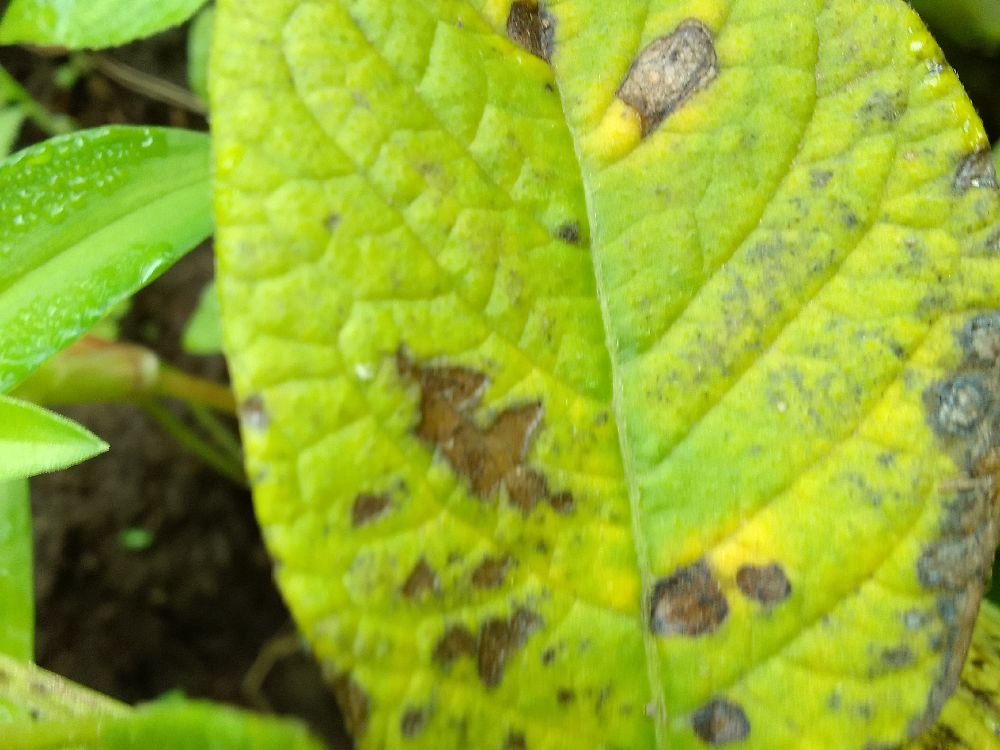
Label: Early blight